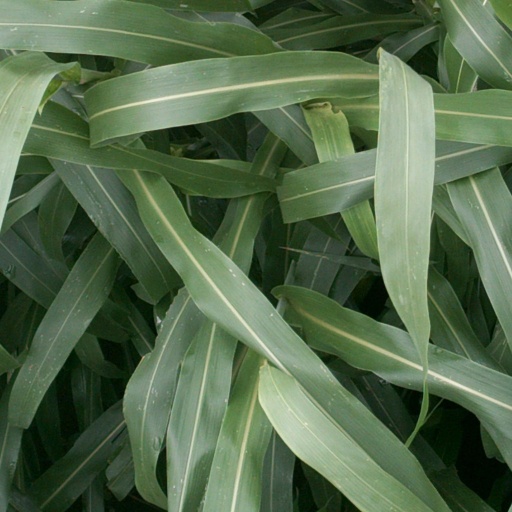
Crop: sorghum